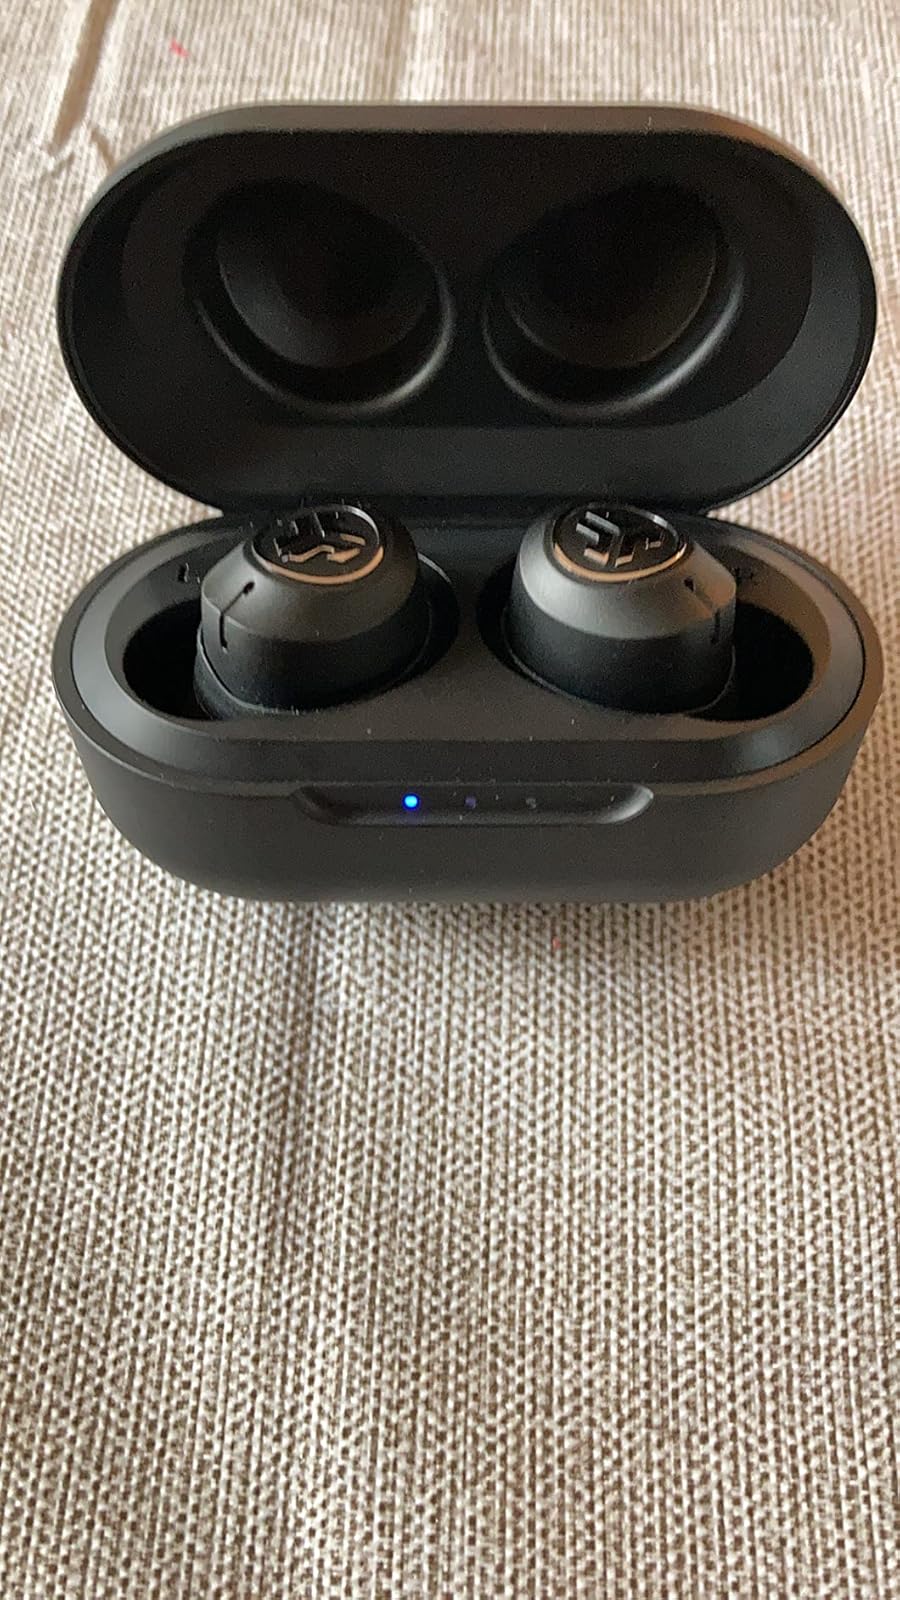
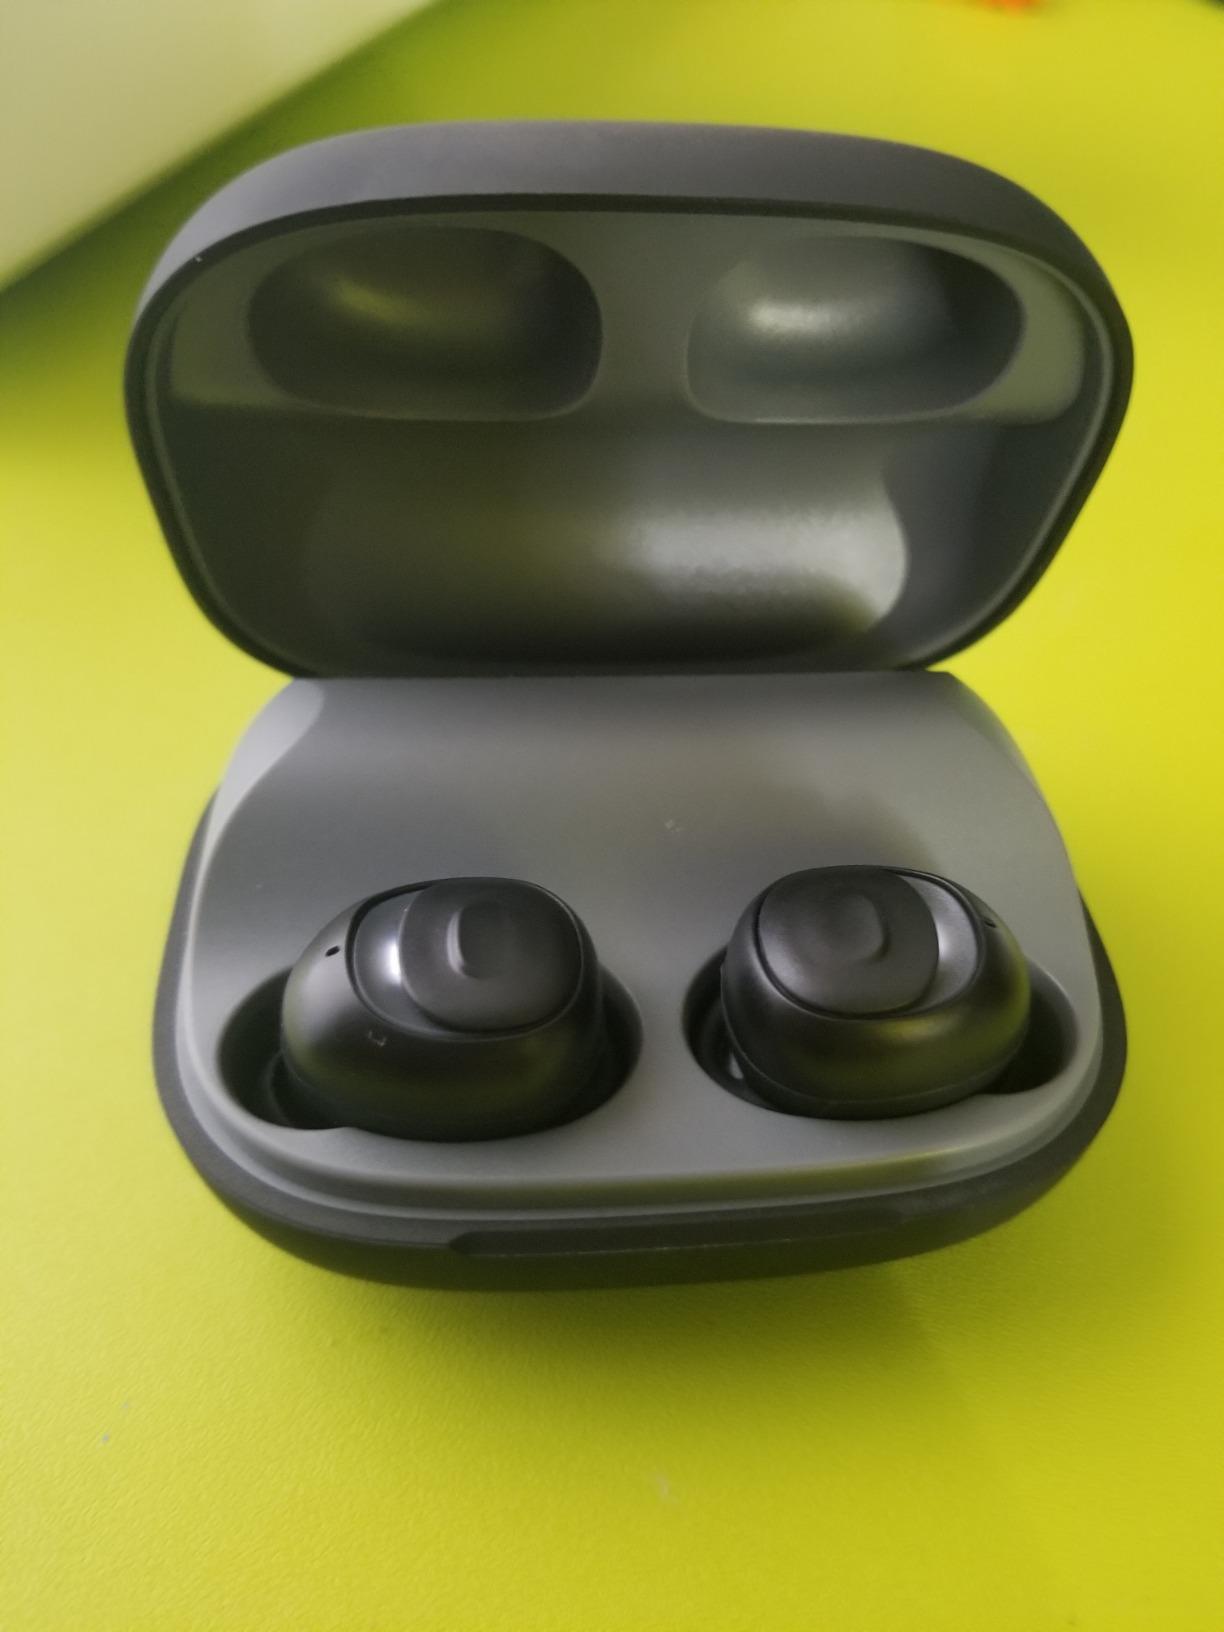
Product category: earbuds
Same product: no